Zofia Licharewa

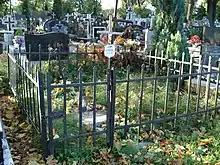
Licharewa gravesite

On 27 January 1945, Licharewa was in Krużany, Poland (now part of Kętrzyn near Kruszewiec), when the Red Army arrived there. From 14 February 1945, she lived in Wopławki, Poland. Beginning on 15 May 1945, she was an employee of the Culture Department of the District Office in nearby Rastembork. During that time, she tried to secure as many cultural assets as she could find in the city and in abandoned estates, including those that were not managed by Red Army administrators. When collecting works of art, she had a dangerous competitor, the Soviet secret police (NKVD), which stored its collections in the building of the current post office in Kętrzyn.